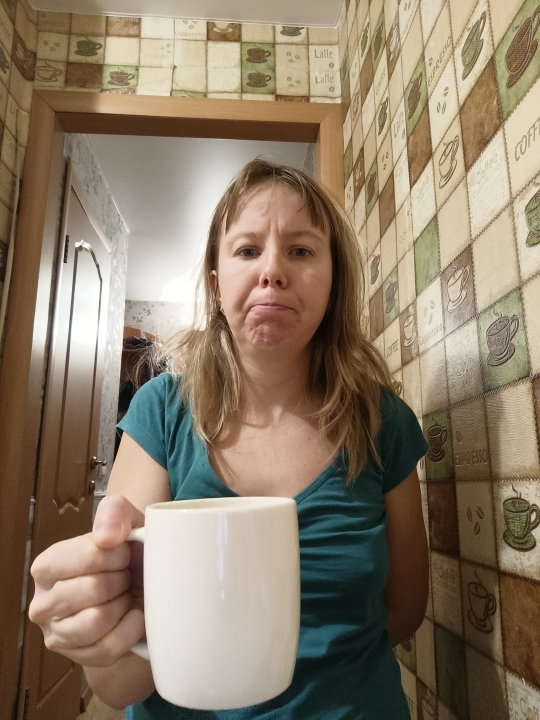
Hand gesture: no_gesture